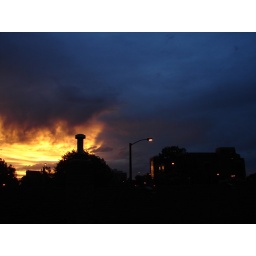
Taken from kitchen window looking West after violent, early summer storm in Boise, Idaho.